History of the Great Wall of China

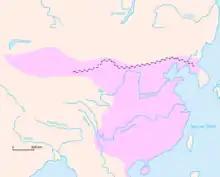
Western Han dynasty frontier walls and the extent of its territory

In 202BC, the former peasant Liu Bang emerged victorious from the Chu–Han Contention that followed the rebellion that toppled the Qin dynasty, and proclaimed himself Emperor of the Han dynasty, becoming known as Emperor Gaozu of Han (r.202–195BC) to posterity. Unable to address the problem of the resurgent Xiongnu in the Ordos region through military means, Emperor Gaozu was forced to appease the Xiongnu. In exchange for peace, the Han offered tributes along with princesses to marry off to the Xiongnu chiefs. These diplomatic marriages would become known as "heqin", and the terms specified that the Great Wall (determined to be either the Warring States period Qin state wall or a short stretch of wall south of Yanmen Pass) was to serve as the line across which neither party would venture. In 162BC, Gaozu's son Emperor Wen clarified the agreement, suggesting the Xiongnu "chanyu" held authority north of the Wall and the Han emperor held authority south of it. Sima Qian, the author of the "Records of the Grand Historian", describes the result of this agreement as one of peace and friendship: "from the chanyu downwards, all the Xiongnu grew friendly with the Han, coming and going along the Long Wall". However, Chinese records show that the Xiongnu often did not respect the agreement, as the Xiongnu cavalry numbering up to 100,000 made several intrusions into Han territory despite the intermarriage.